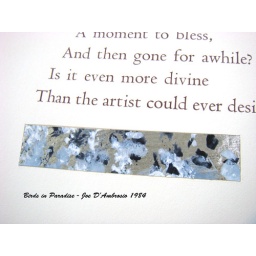
The limited edition hand bound book - Birds In Paradise - by Joe D'Ambrosio. Example of Joe's paper 'marquetry'